Spacecraft magnetometer

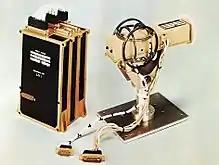
Helium vector magnetometer of Pioneer 10 and 11 spacecraft

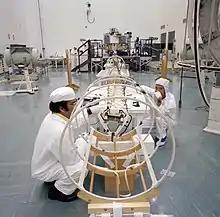
The magnetometer boom of a Voyager spacecraft, the boom allows the magnetometer to make observations with less interference from the spacecraft itself

Spacecraft magnetometers are magnetometers used aboard spacecraft and satellites, mostly for scientific investigations, plus attitude sensing. Magnetometers are among the most widely used scientific instruments in exploratory and observation satellites. These instruments were instrumental in mapping the Van Allen radiation belts around Earth after its discovery by Explorer 1, and have detailed the magnetic fields of the Earth, Moon, Sun, Mars, Venus and other planets and moons. There are ongoing missions using magnetometers, including attempts to define the shape and activity of Saturn's core.